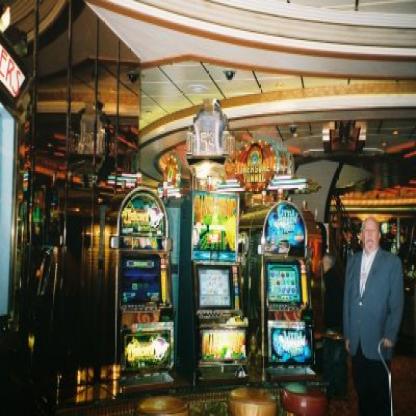
Scene: Indoor